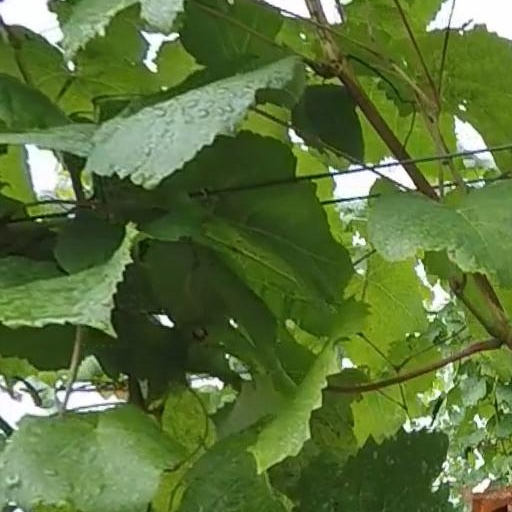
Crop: grape